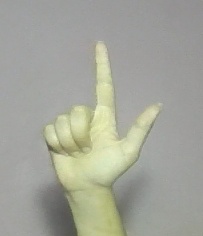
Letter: laam